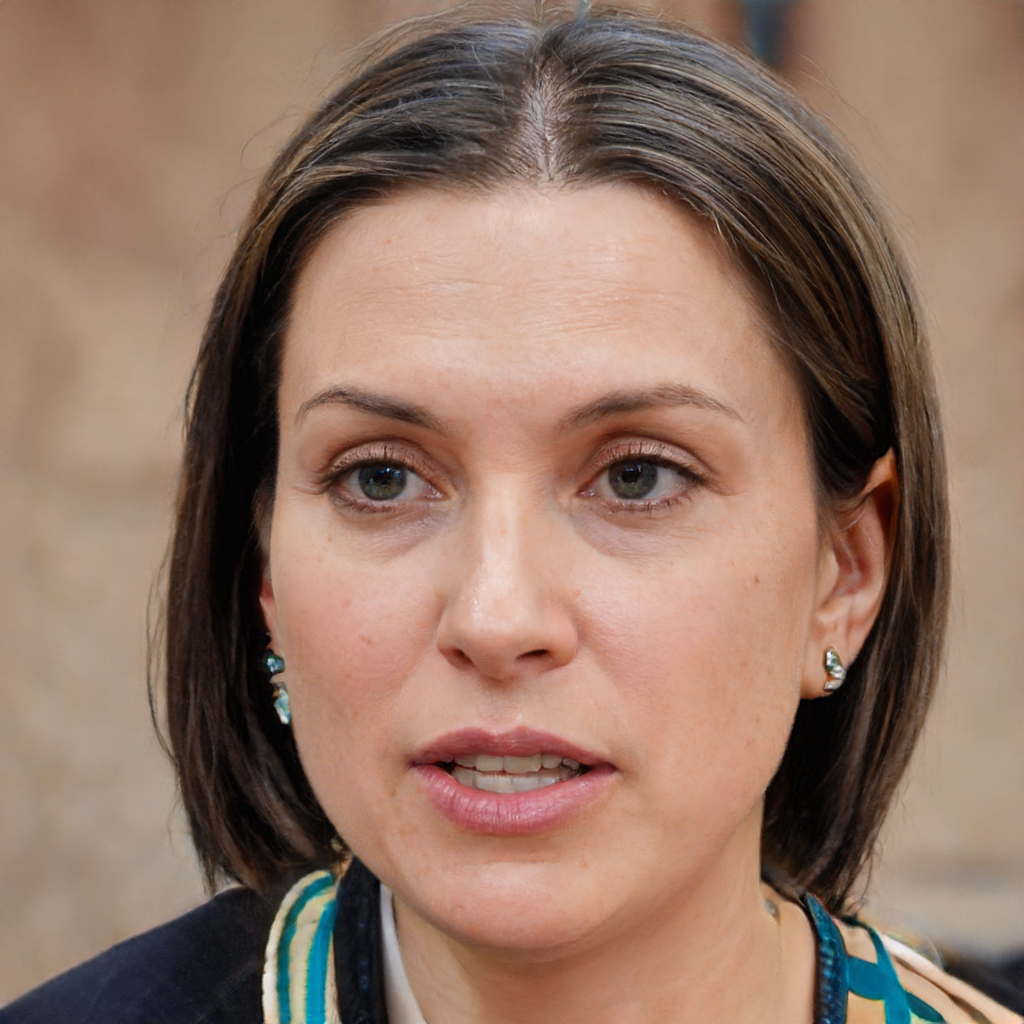
Portrait style: Real Portrait